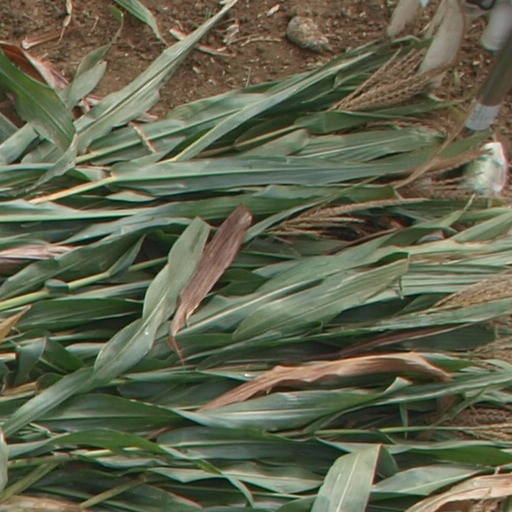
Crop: maize; corn